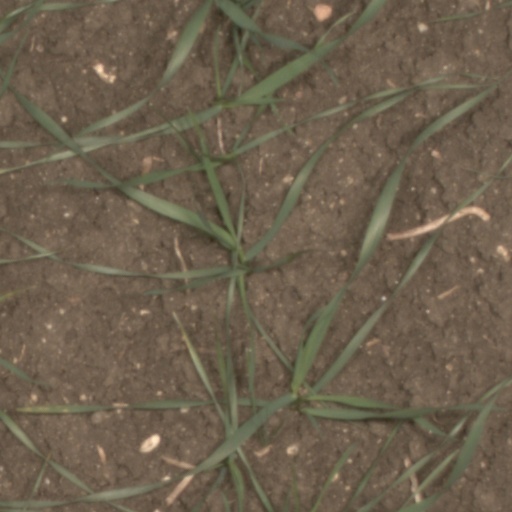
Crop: wheat